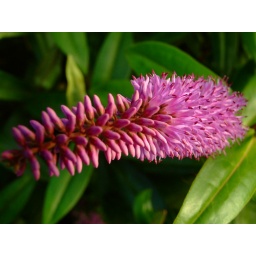
A nature photograph of a close up of a pink plant in pristine condition despite it being winter.